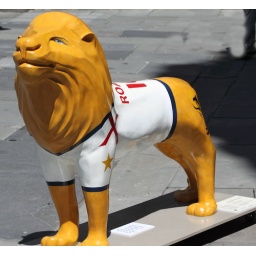
One lion in a shirt .